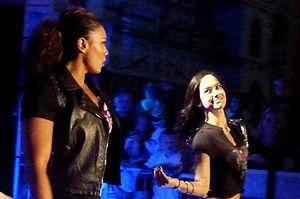
April Jeanette Mendez née le 19 mars 1987, à Union City, dans le New Jersey est une actrice et ancienne catcheuse américaine d'origine Portoricaine connue pour son travail à la World Wrestling Entertainment sous le nom d'AJ Lee de 2009 à 2015.
Sarona Moana-Marie Reiher Snuka est une catcheuse américaine. Elle travaille actuellement à la World Wrestling Entertainment, dans la division SmackDown, sous le nom de Tamina.